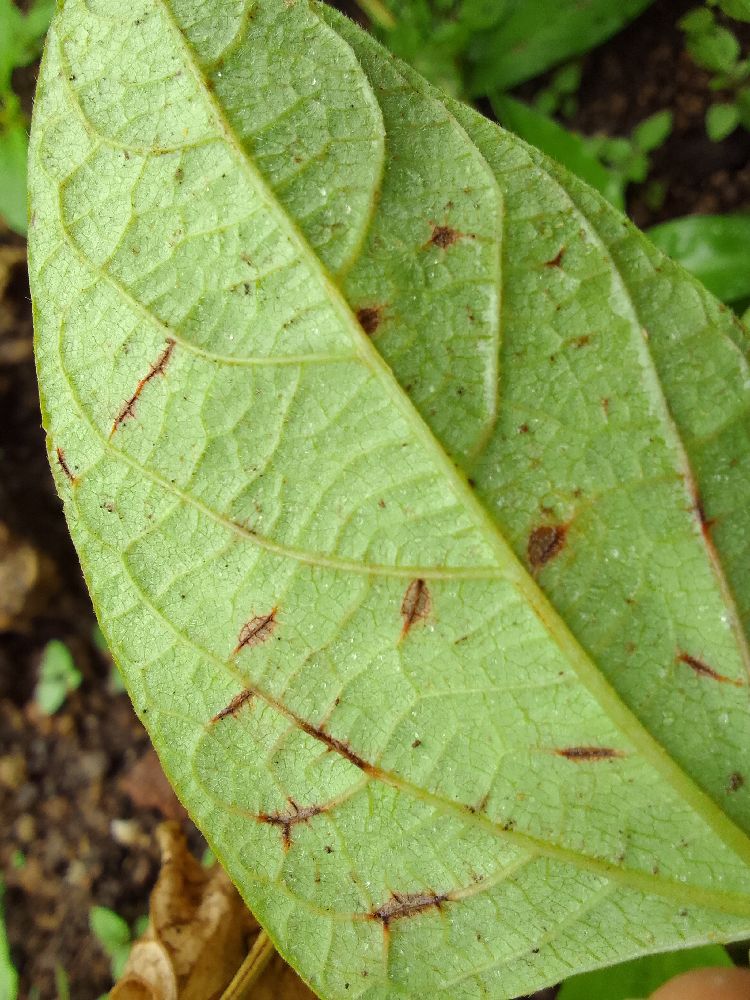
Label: anthracnose